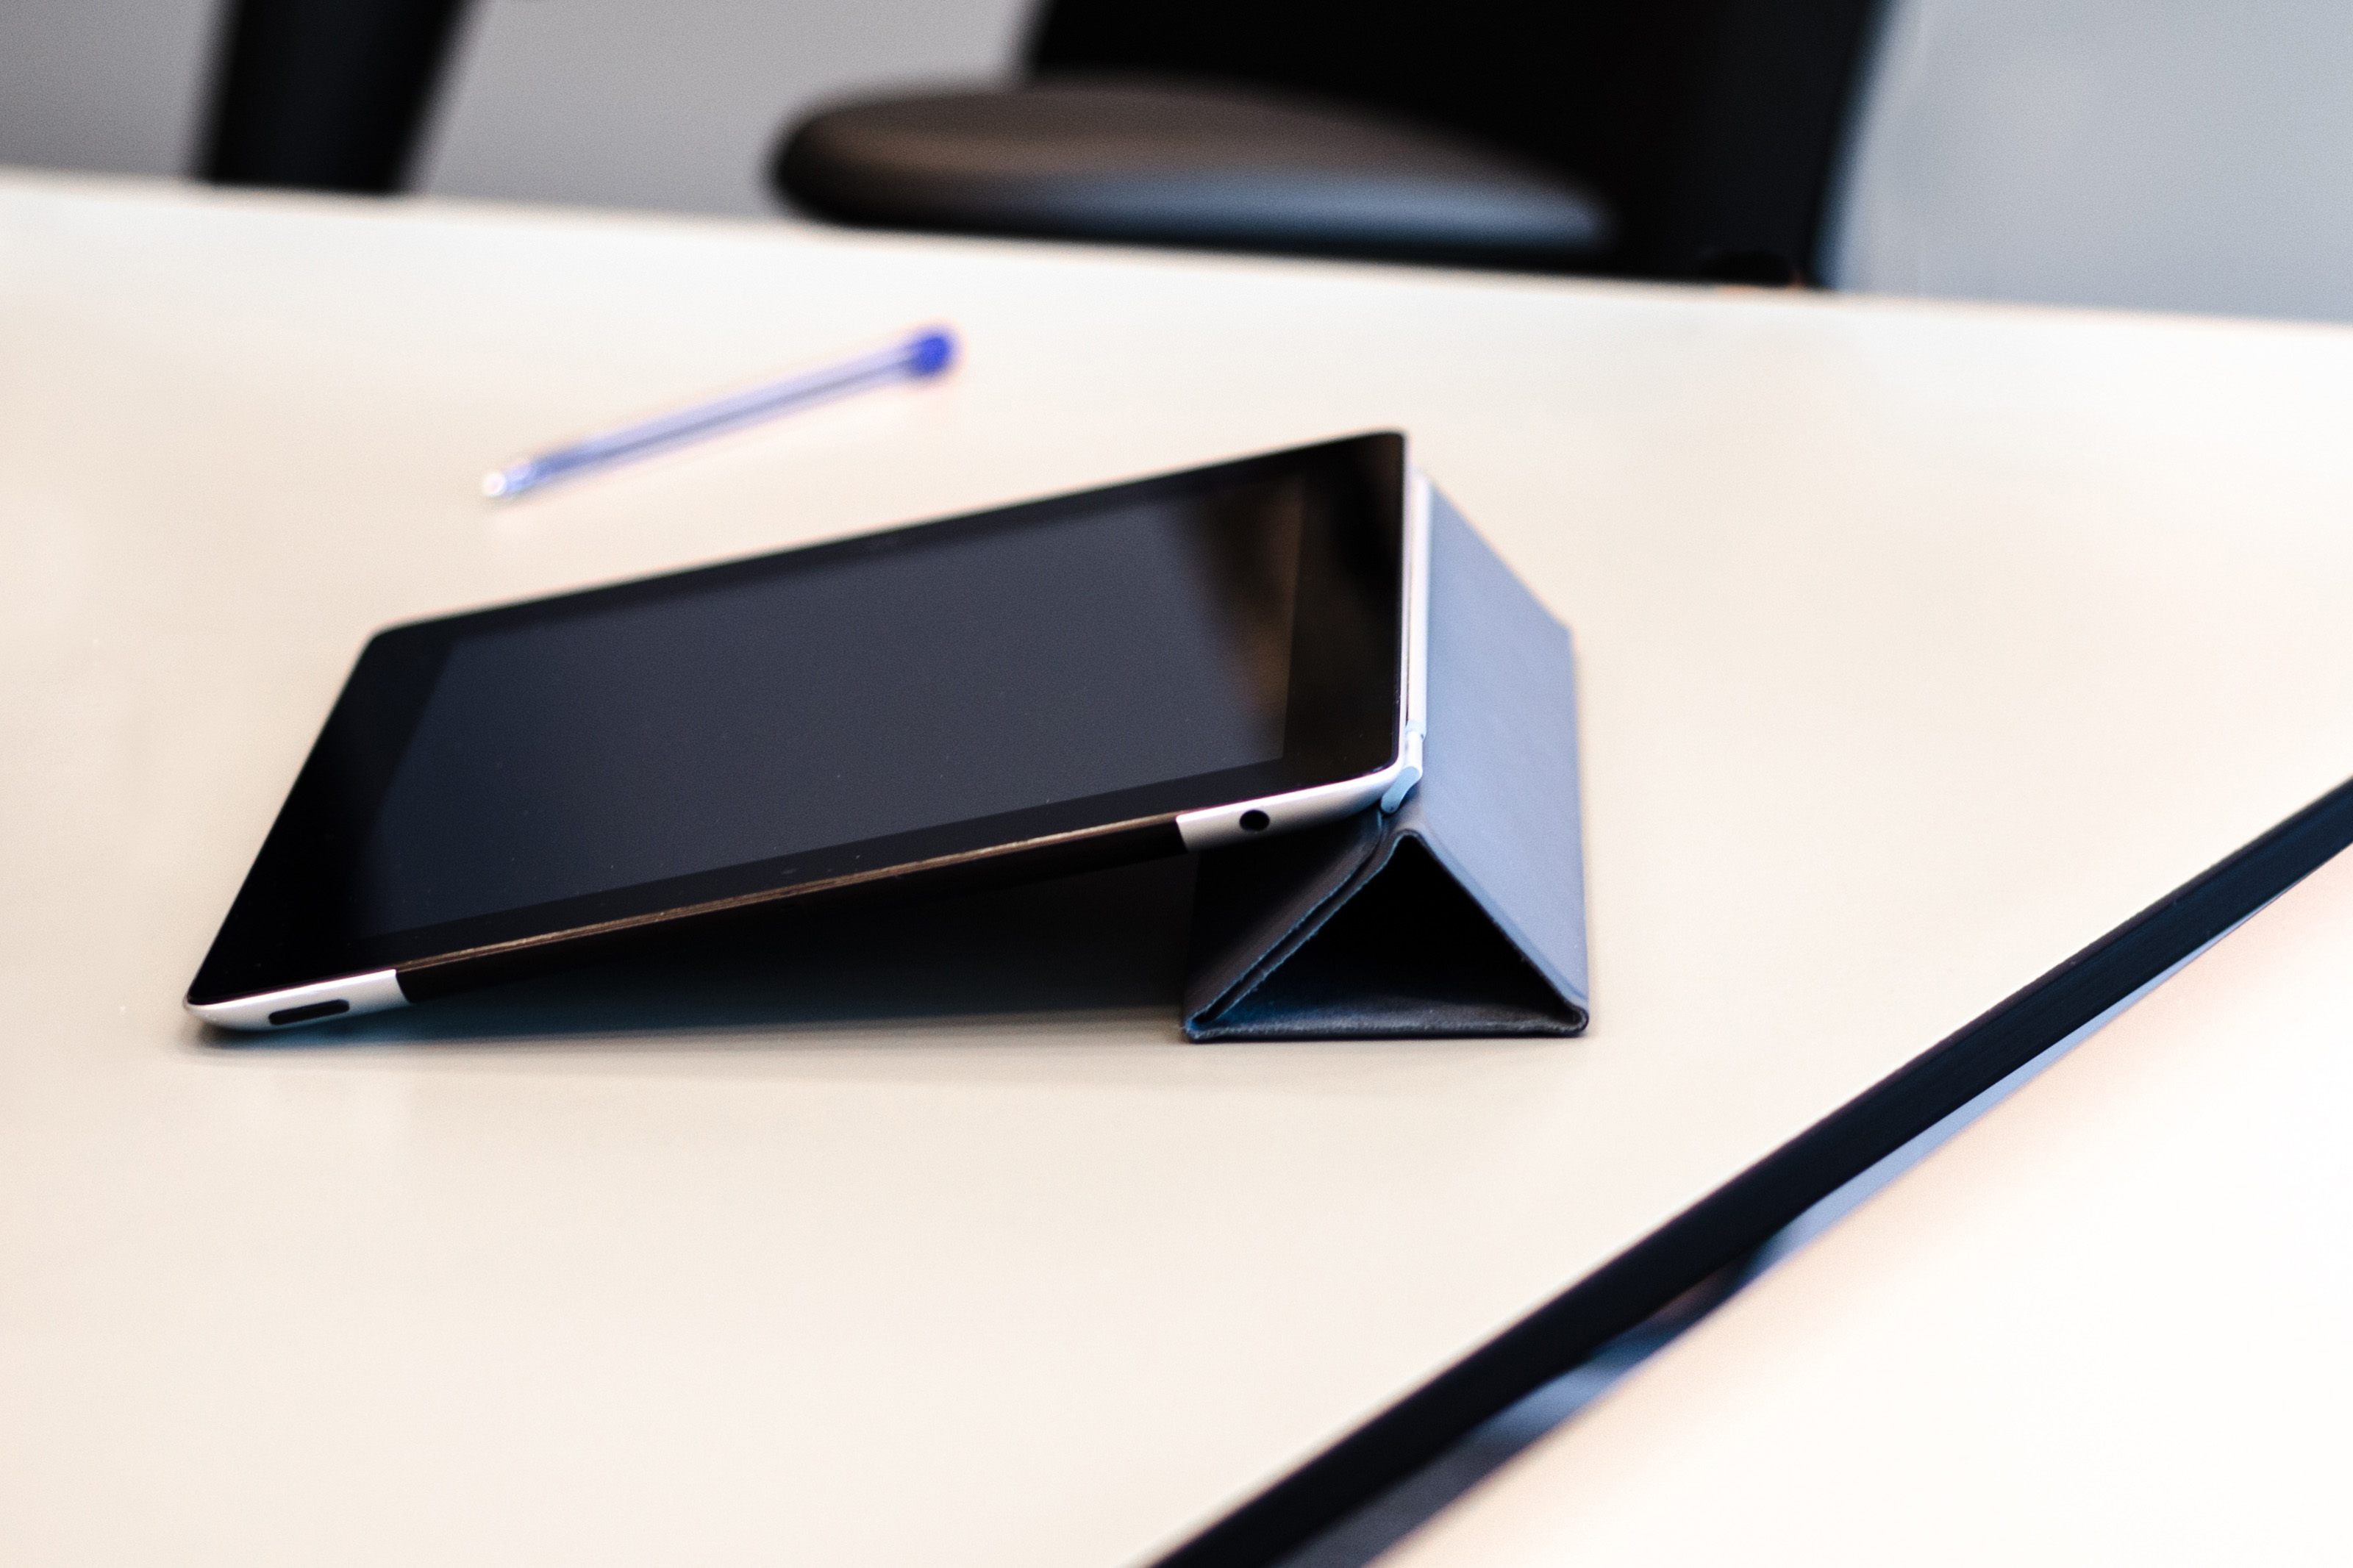
ipad, gadget, product, technology, electronic device, tablet computer, automotive design, communication device, table, electronics, smartphone, laptop, multimedia, portable communications device